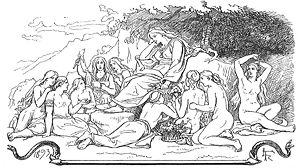
Eir
Menglöð omgivet af ni jomfruer, herunder Eir, på Lyfjaberg (1893) af Lorenz Frølich.
Eir er lægekunstens gudinde i nordisk mytologi og er en af asynjerne. I vikingetiden var det et kvindeligt hverv at tage sig af sygdom.